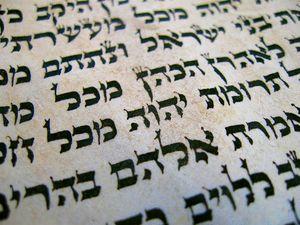
Tehillim est une œuvre musicale de Steve Reich composée en 1981 pour un ensemble concertant de musiciens et de percussions et pour quatre voix de femmes. Tehillim marque une évolution importante dans le langage de Steve Reich, avec l'abandon des répétitions et d'une métrique fixe, pour une mise en musique de textes hébraïques.